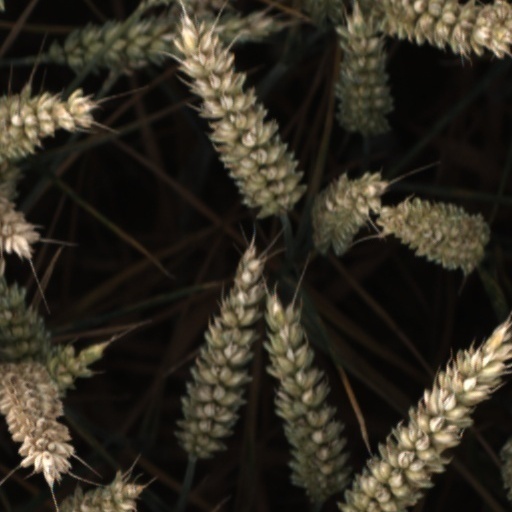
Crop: wheat